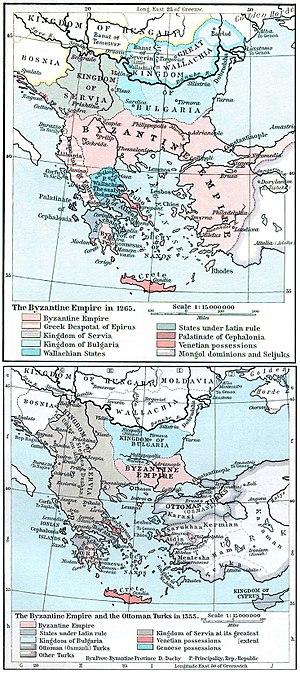
L’histoire de l’Empire byzantin s’étend du IVᵉ siècle à 1453. En tant qu’héritier de l’Empire romain, l’Empire romain d’Orient, aussi nommé l’Empire byzantin, puise ses origines dans la fondation même de Rome. Dès lors, le caractère prédominant de l’histoire byzantine est l’exceptionnelle longévité de cet empire pourtant confronté à d’innombrables défis tout au long de son existence comme en témoigne le grand nombre de sièges que dut subir sa capitale, Constantinople. La création de cette dernière par Constantin en 330 peut constituer un deuxième point de départ à l’histoire de l’Empire byzantin avec la division définitive de l’Empire romain en 395. En effet, l'emplacement de Constantinople au carrefour entre l'Orient et l'Occident contribua grandement à l'immense richesse de l'Empire byzantin. Cette richesse couplée à son très grand prestige firent de lui un empire respecté mais aussi très convoité. En outre, la richesse des sources historiques byzantines permet d'avoir un aperçu complet et détaillé de l'histoire byzantine, bien que l’impartialité des historiens, souvent proches du pouvoir, est parfois contestable.